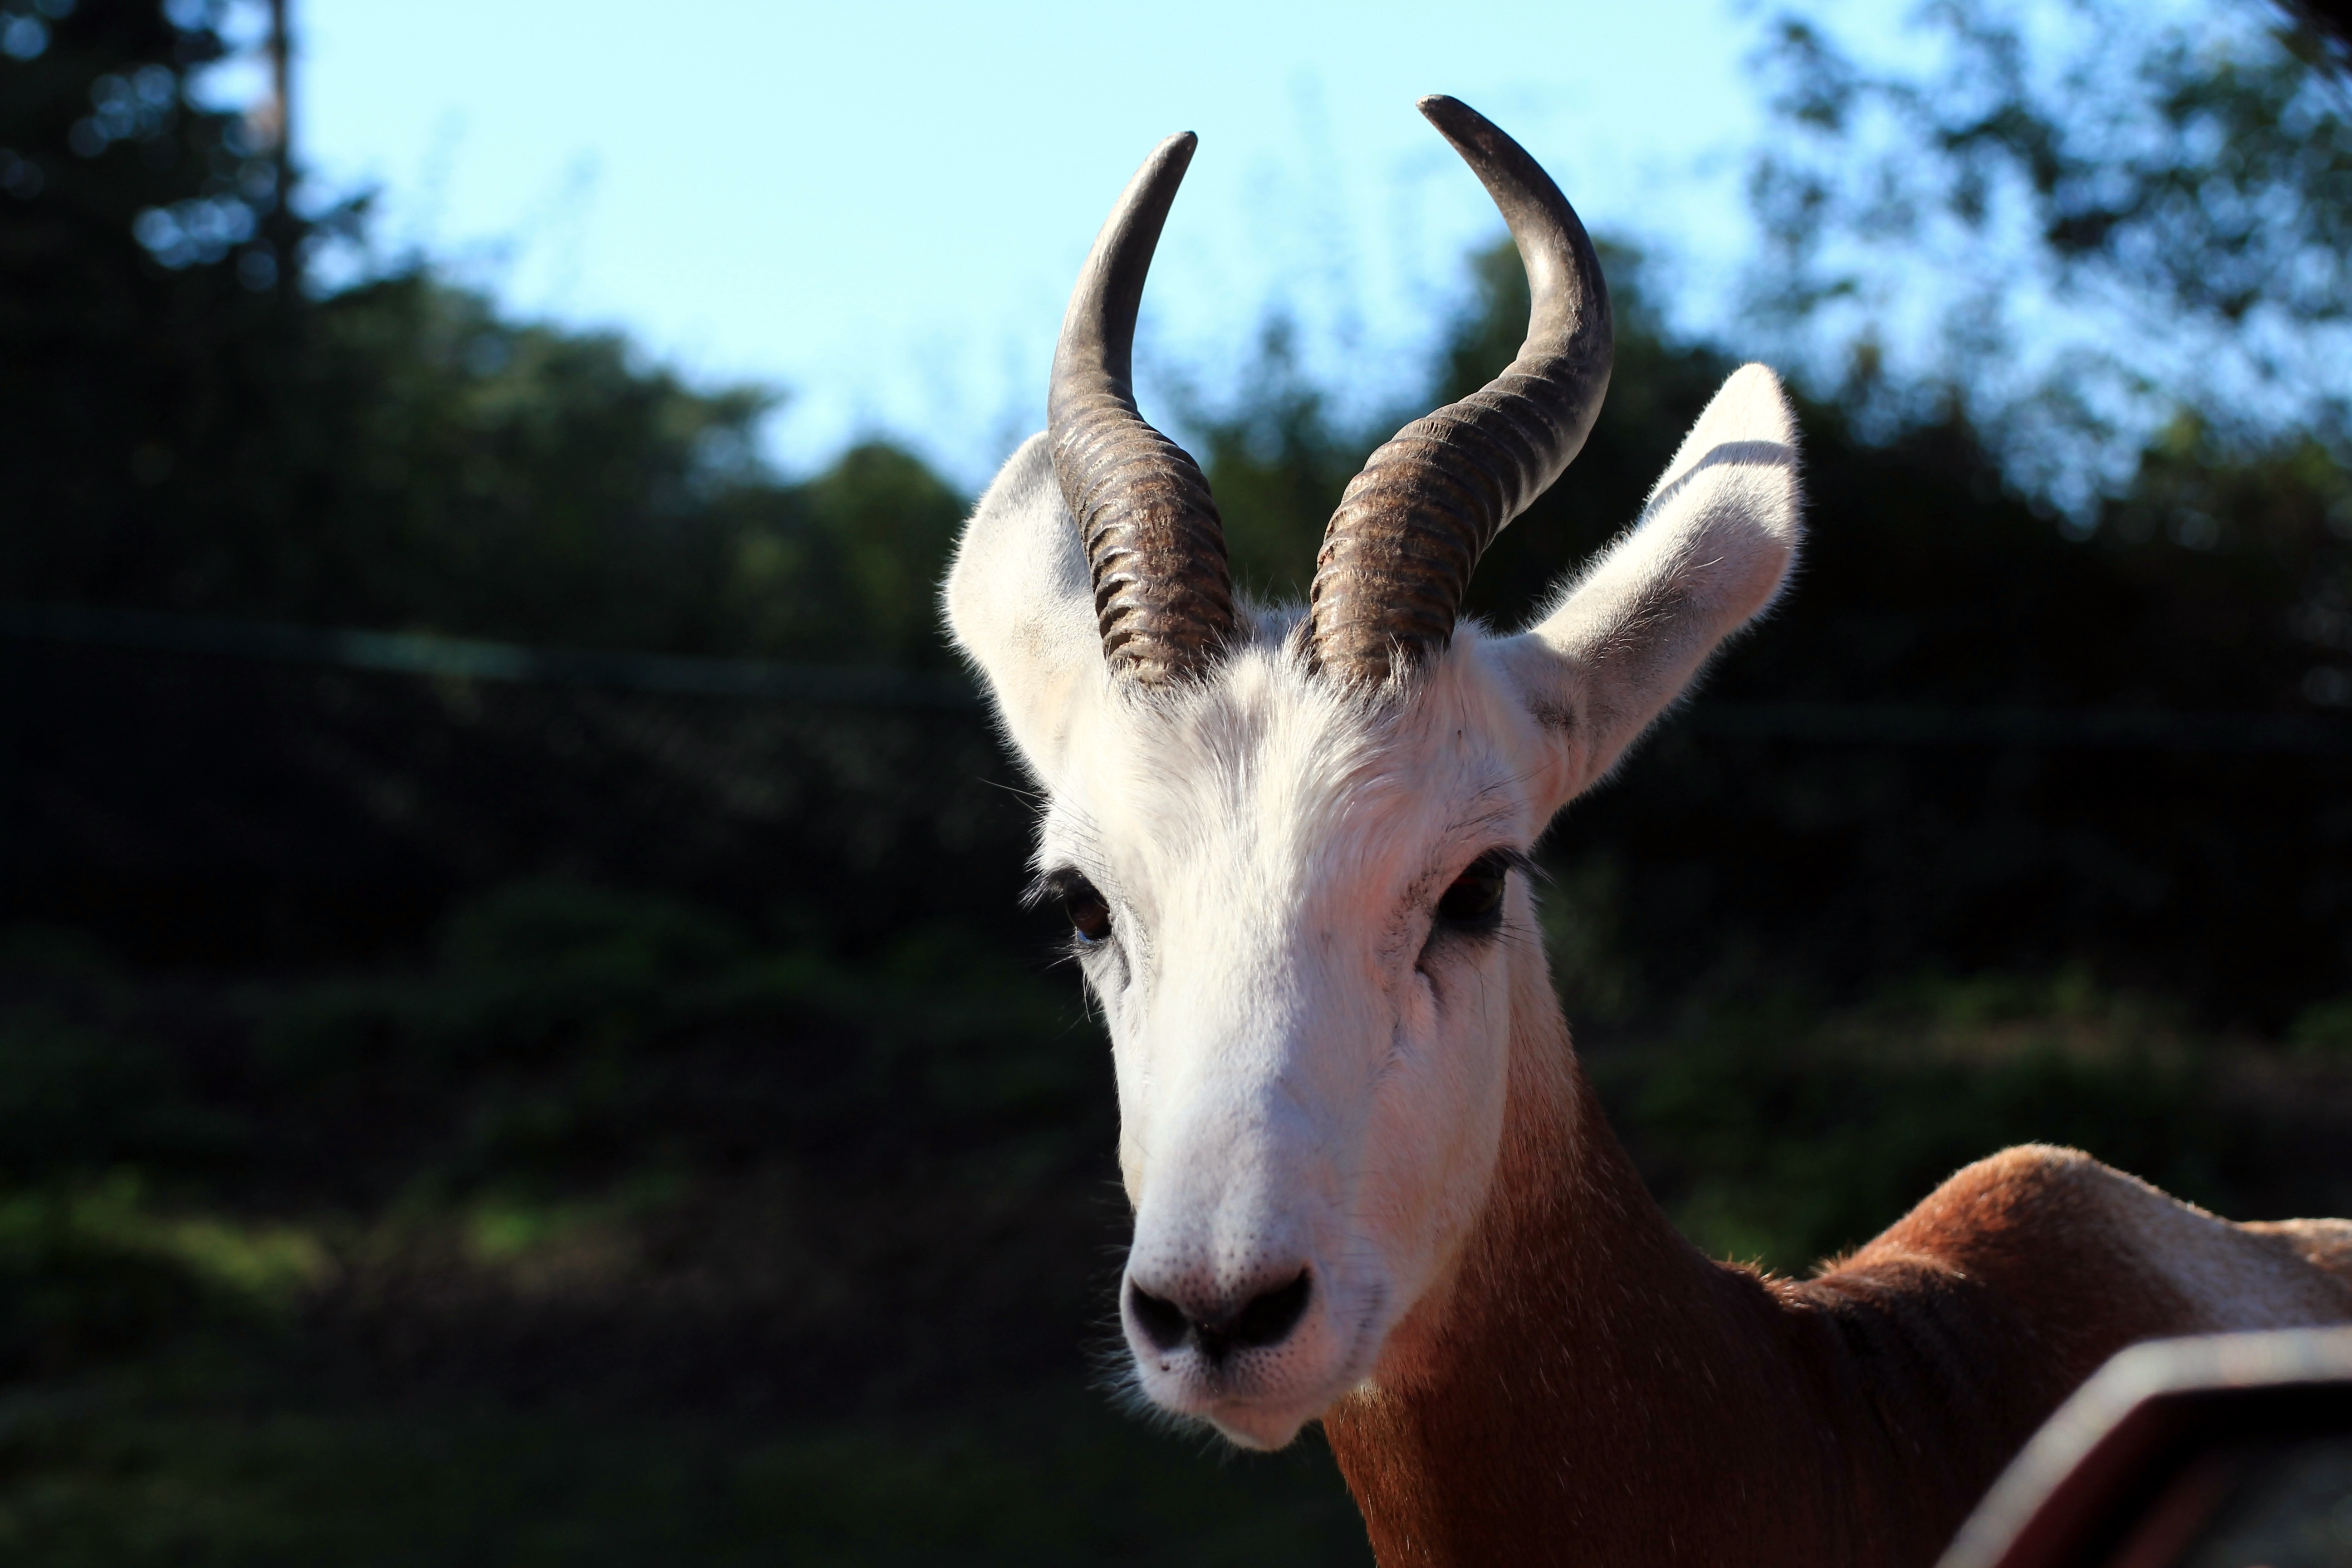
wildlife, goat, horn, mammal, fauna, antelope, gazelle, goats, animals, vertebrate, creature, horns, ruminant, paarhufer, horned, dama, nanger dama, gazelle type, bovidae, cow goat family